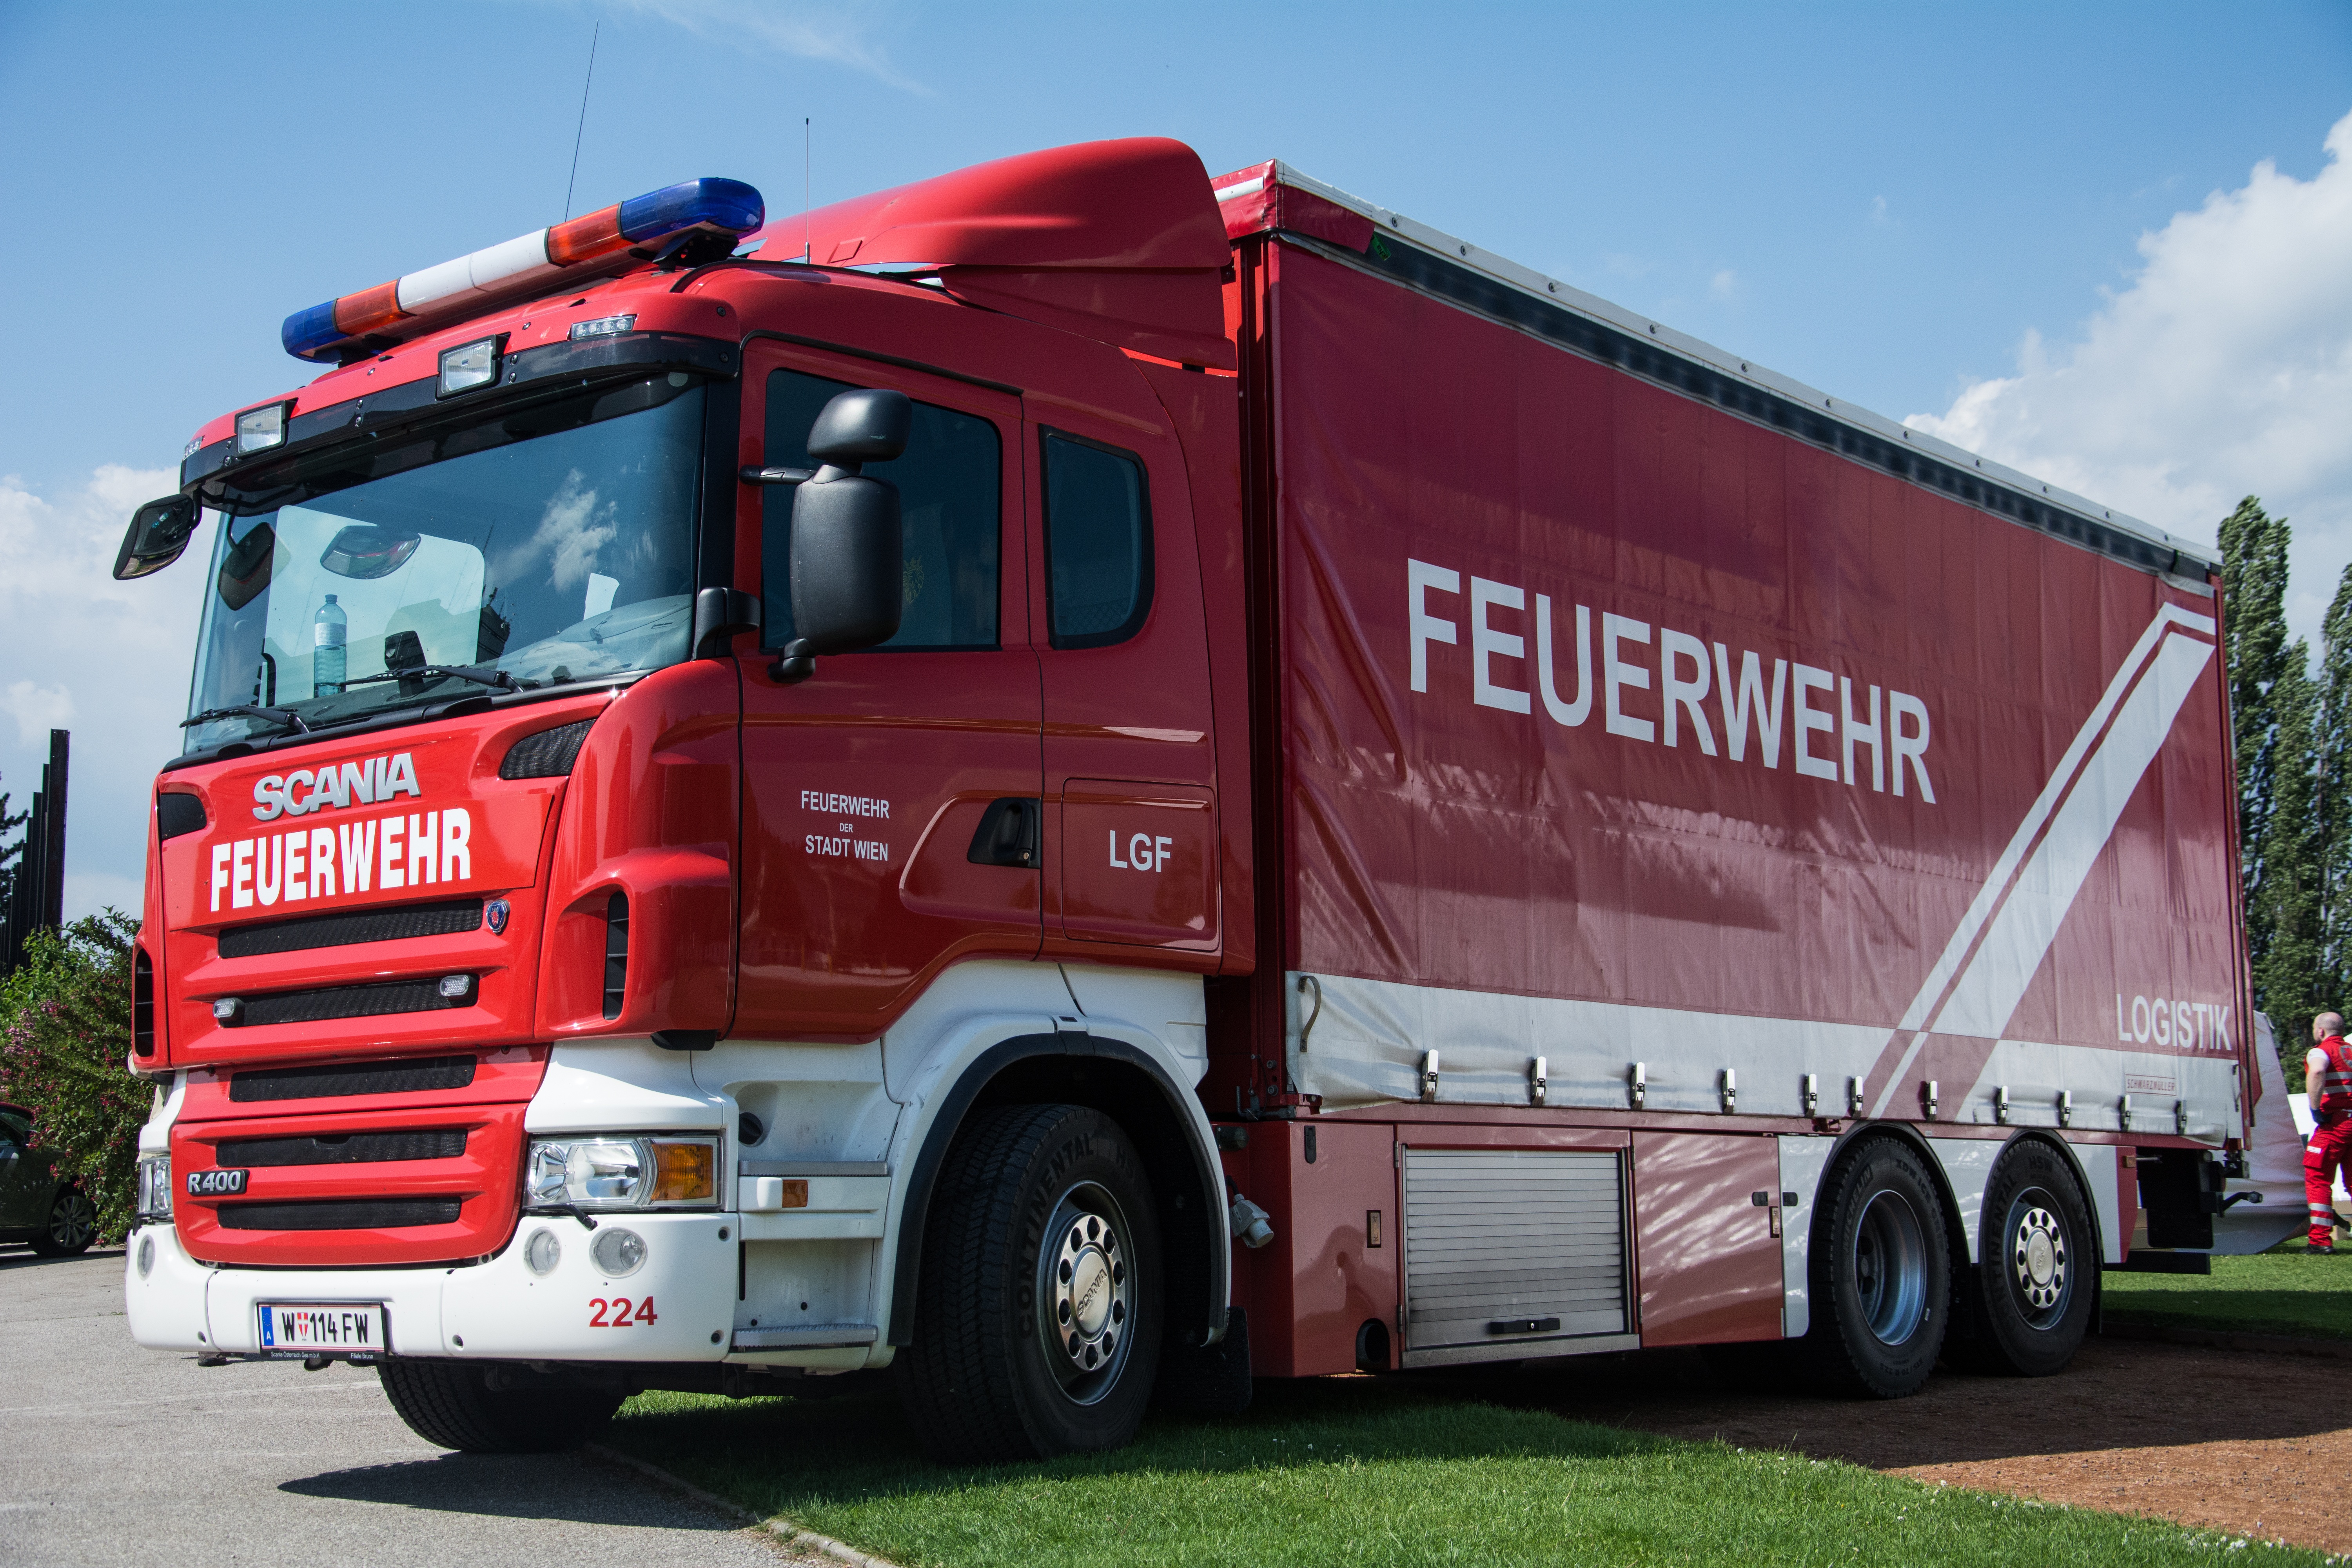
transport, truck, vehicle, fire, emergency service, fire department, vehicles, logistics, commercial vehicle, land vehicle, fire apparatus, emergency vehicle, trailer truck